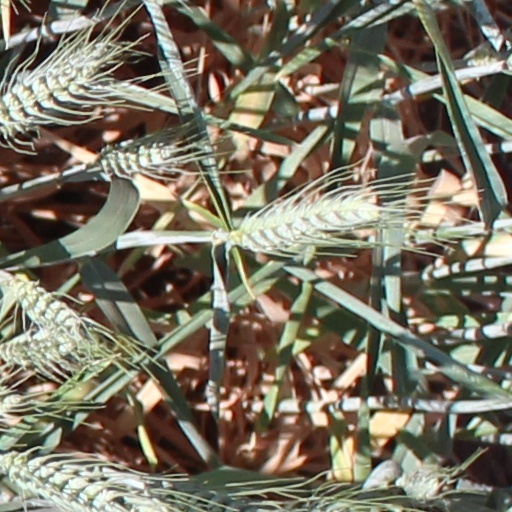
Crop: wheat